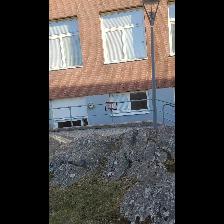
Label: NonHuman